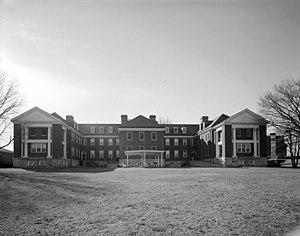
Roanoke Veterans Administration Hospital batiment 6, Salem, Virginie, États-Unis This is an image of a place or building that is listed on the National Register of Historic Places in the United States of America. Its reference number is 12000609